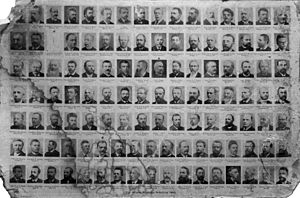
Folketingsvalget 1895
Den danske Rigsdags Folketing 1895
Planche med foto af alle medlemmer af folketinget fra valget i 1895
Der blev afholdt Folketingsvalg 9. april 1895.